Niederwörresbach

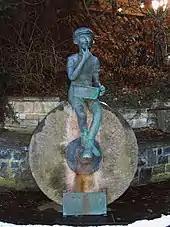
"Der Kässchmierlecker"

Niederwörresbach has a long tradition in the craft of "clickers" (called "Klicker" in German). These are ball-shaped, polished agate stones. Agate grinding was an arduous job. The raw stones had to be brought to the village from Idar on foot so that they could be processed the next morning in the grinder's workshop. The so-called "Schleiferkrankheit" – "grinder's illness" – caused by agate dust, lying before the grindstone, poor ventilation and schnapps, which was drunk to suppress the affliction, saw to it that "Klickerschliffer" – "clicker grinders" – did not get older than 40 years. Bearing witness even today to their craft is a charge in the municipal coat of arms depicting a chain of these clickers.